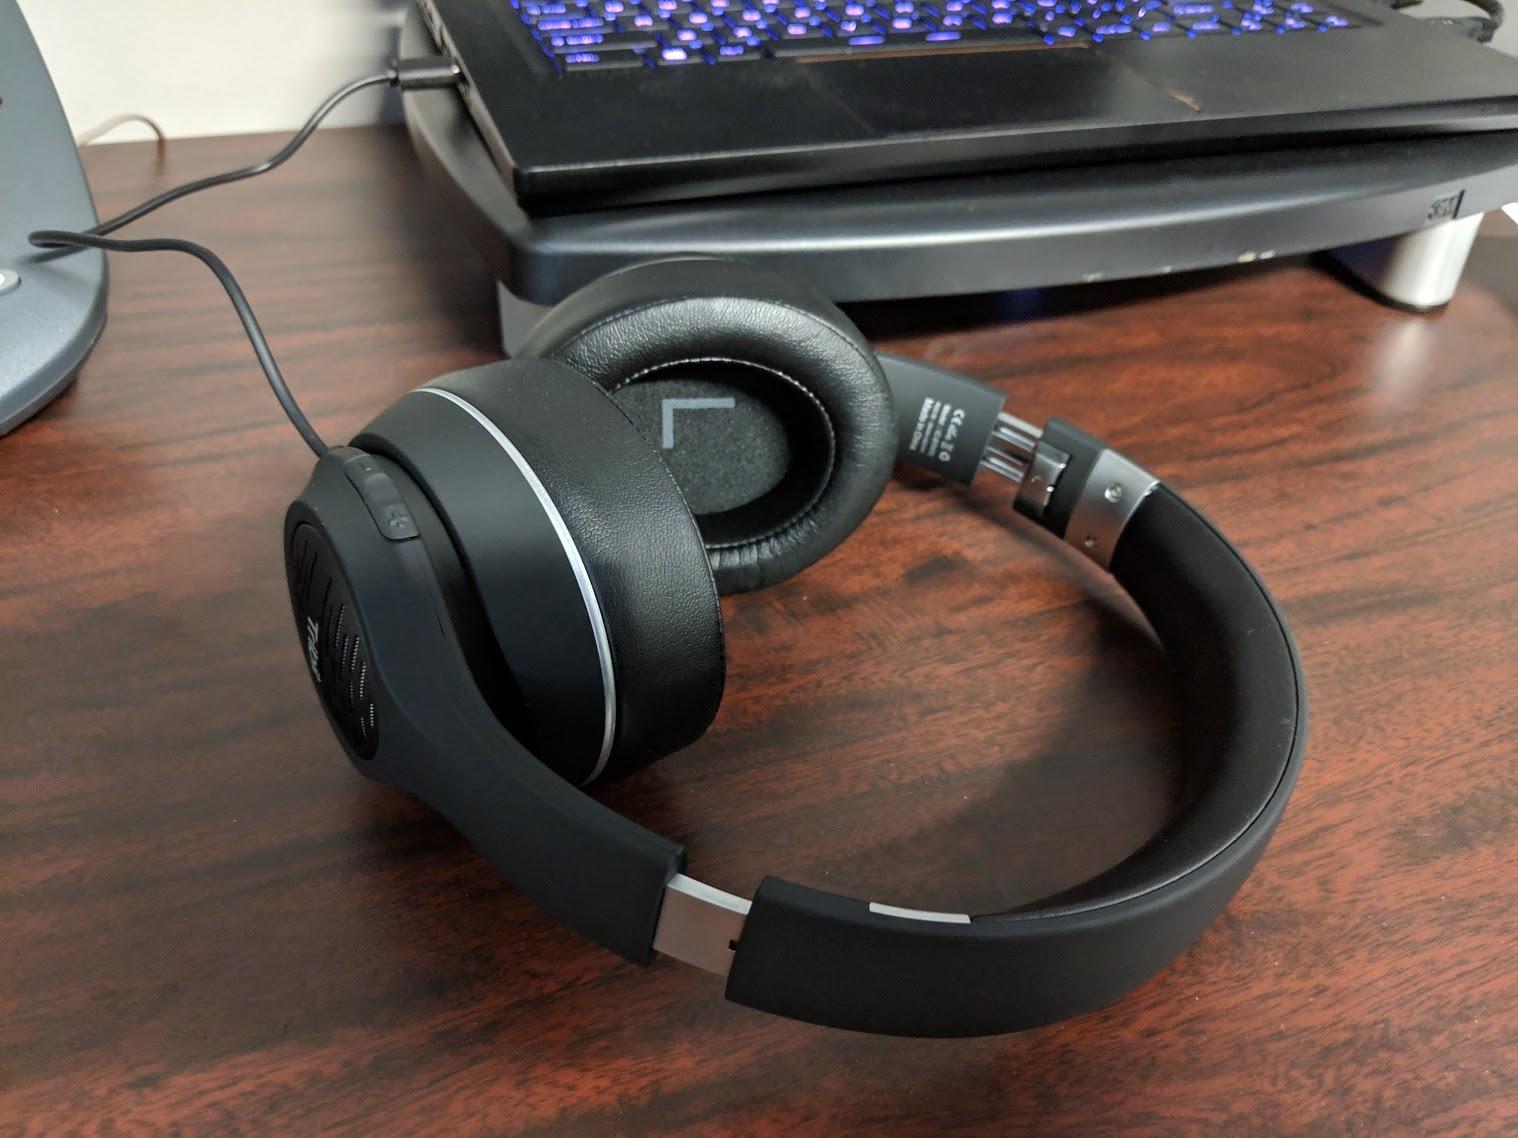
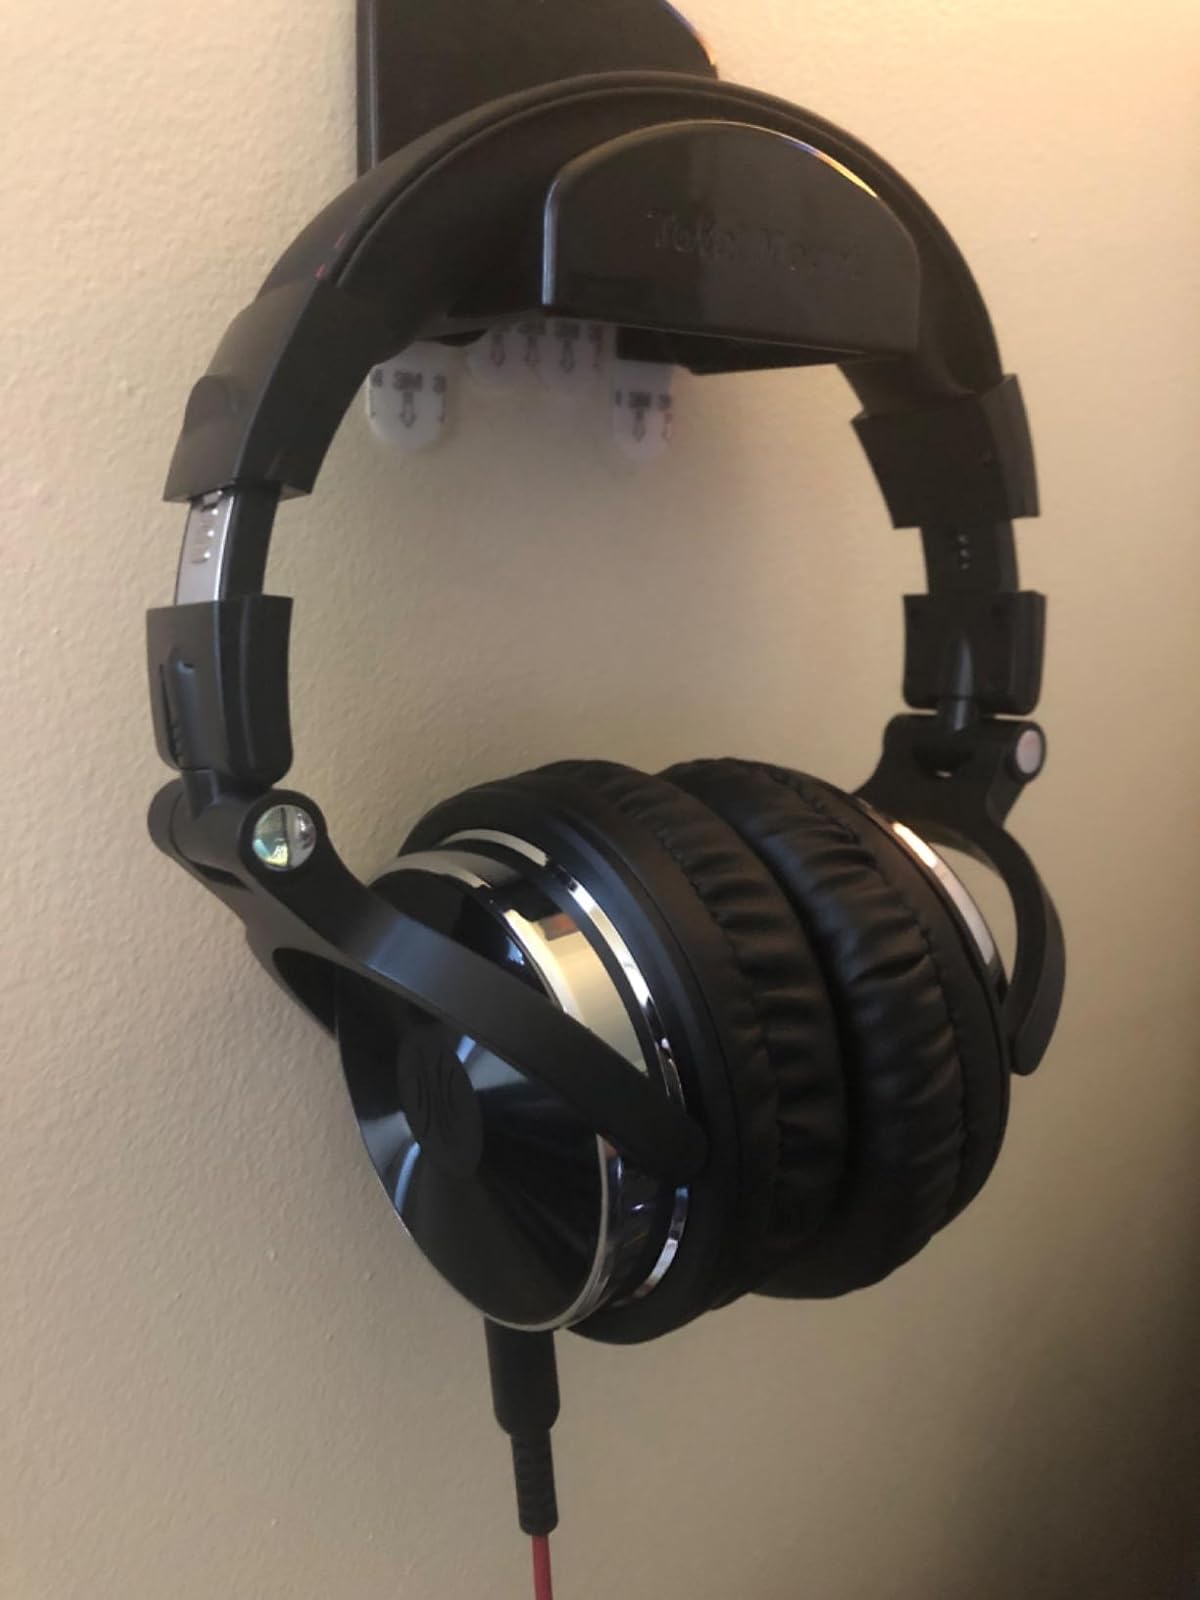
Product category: headphones
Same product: no